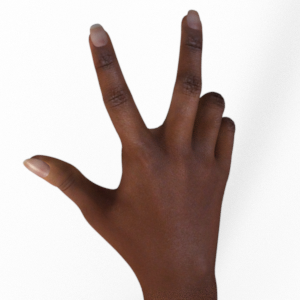
Label: scissors